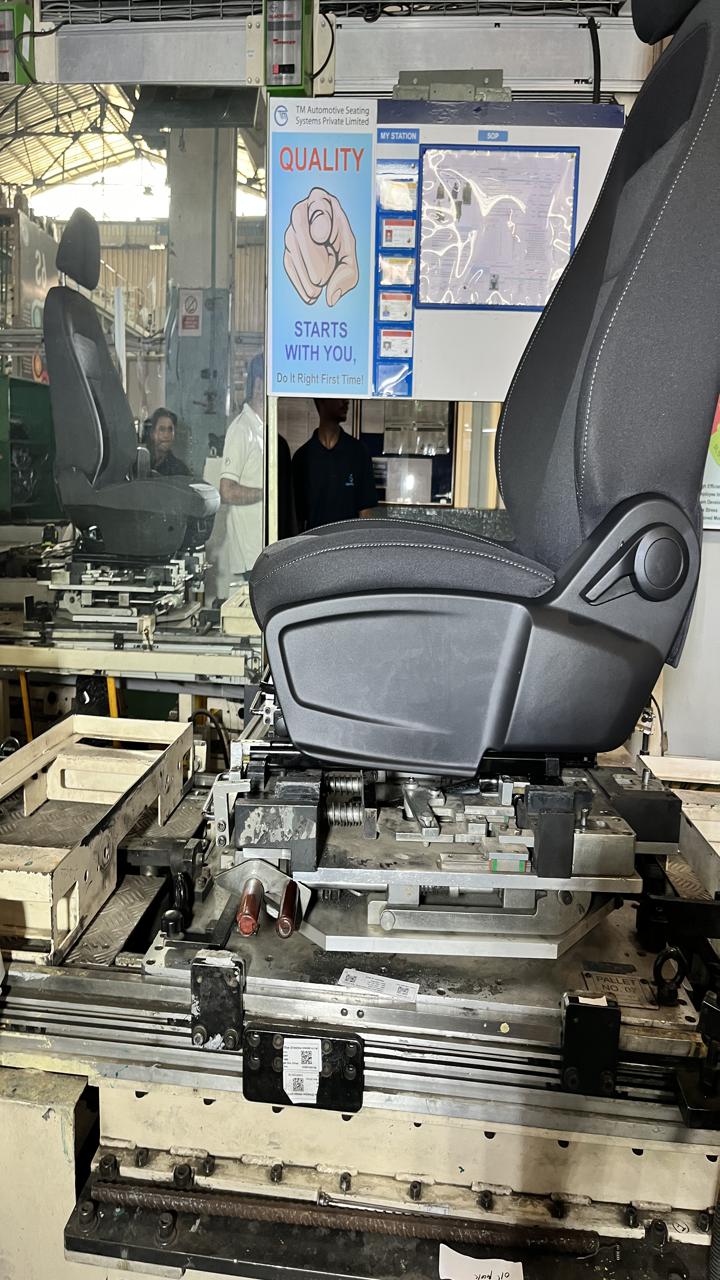
Label: Knob